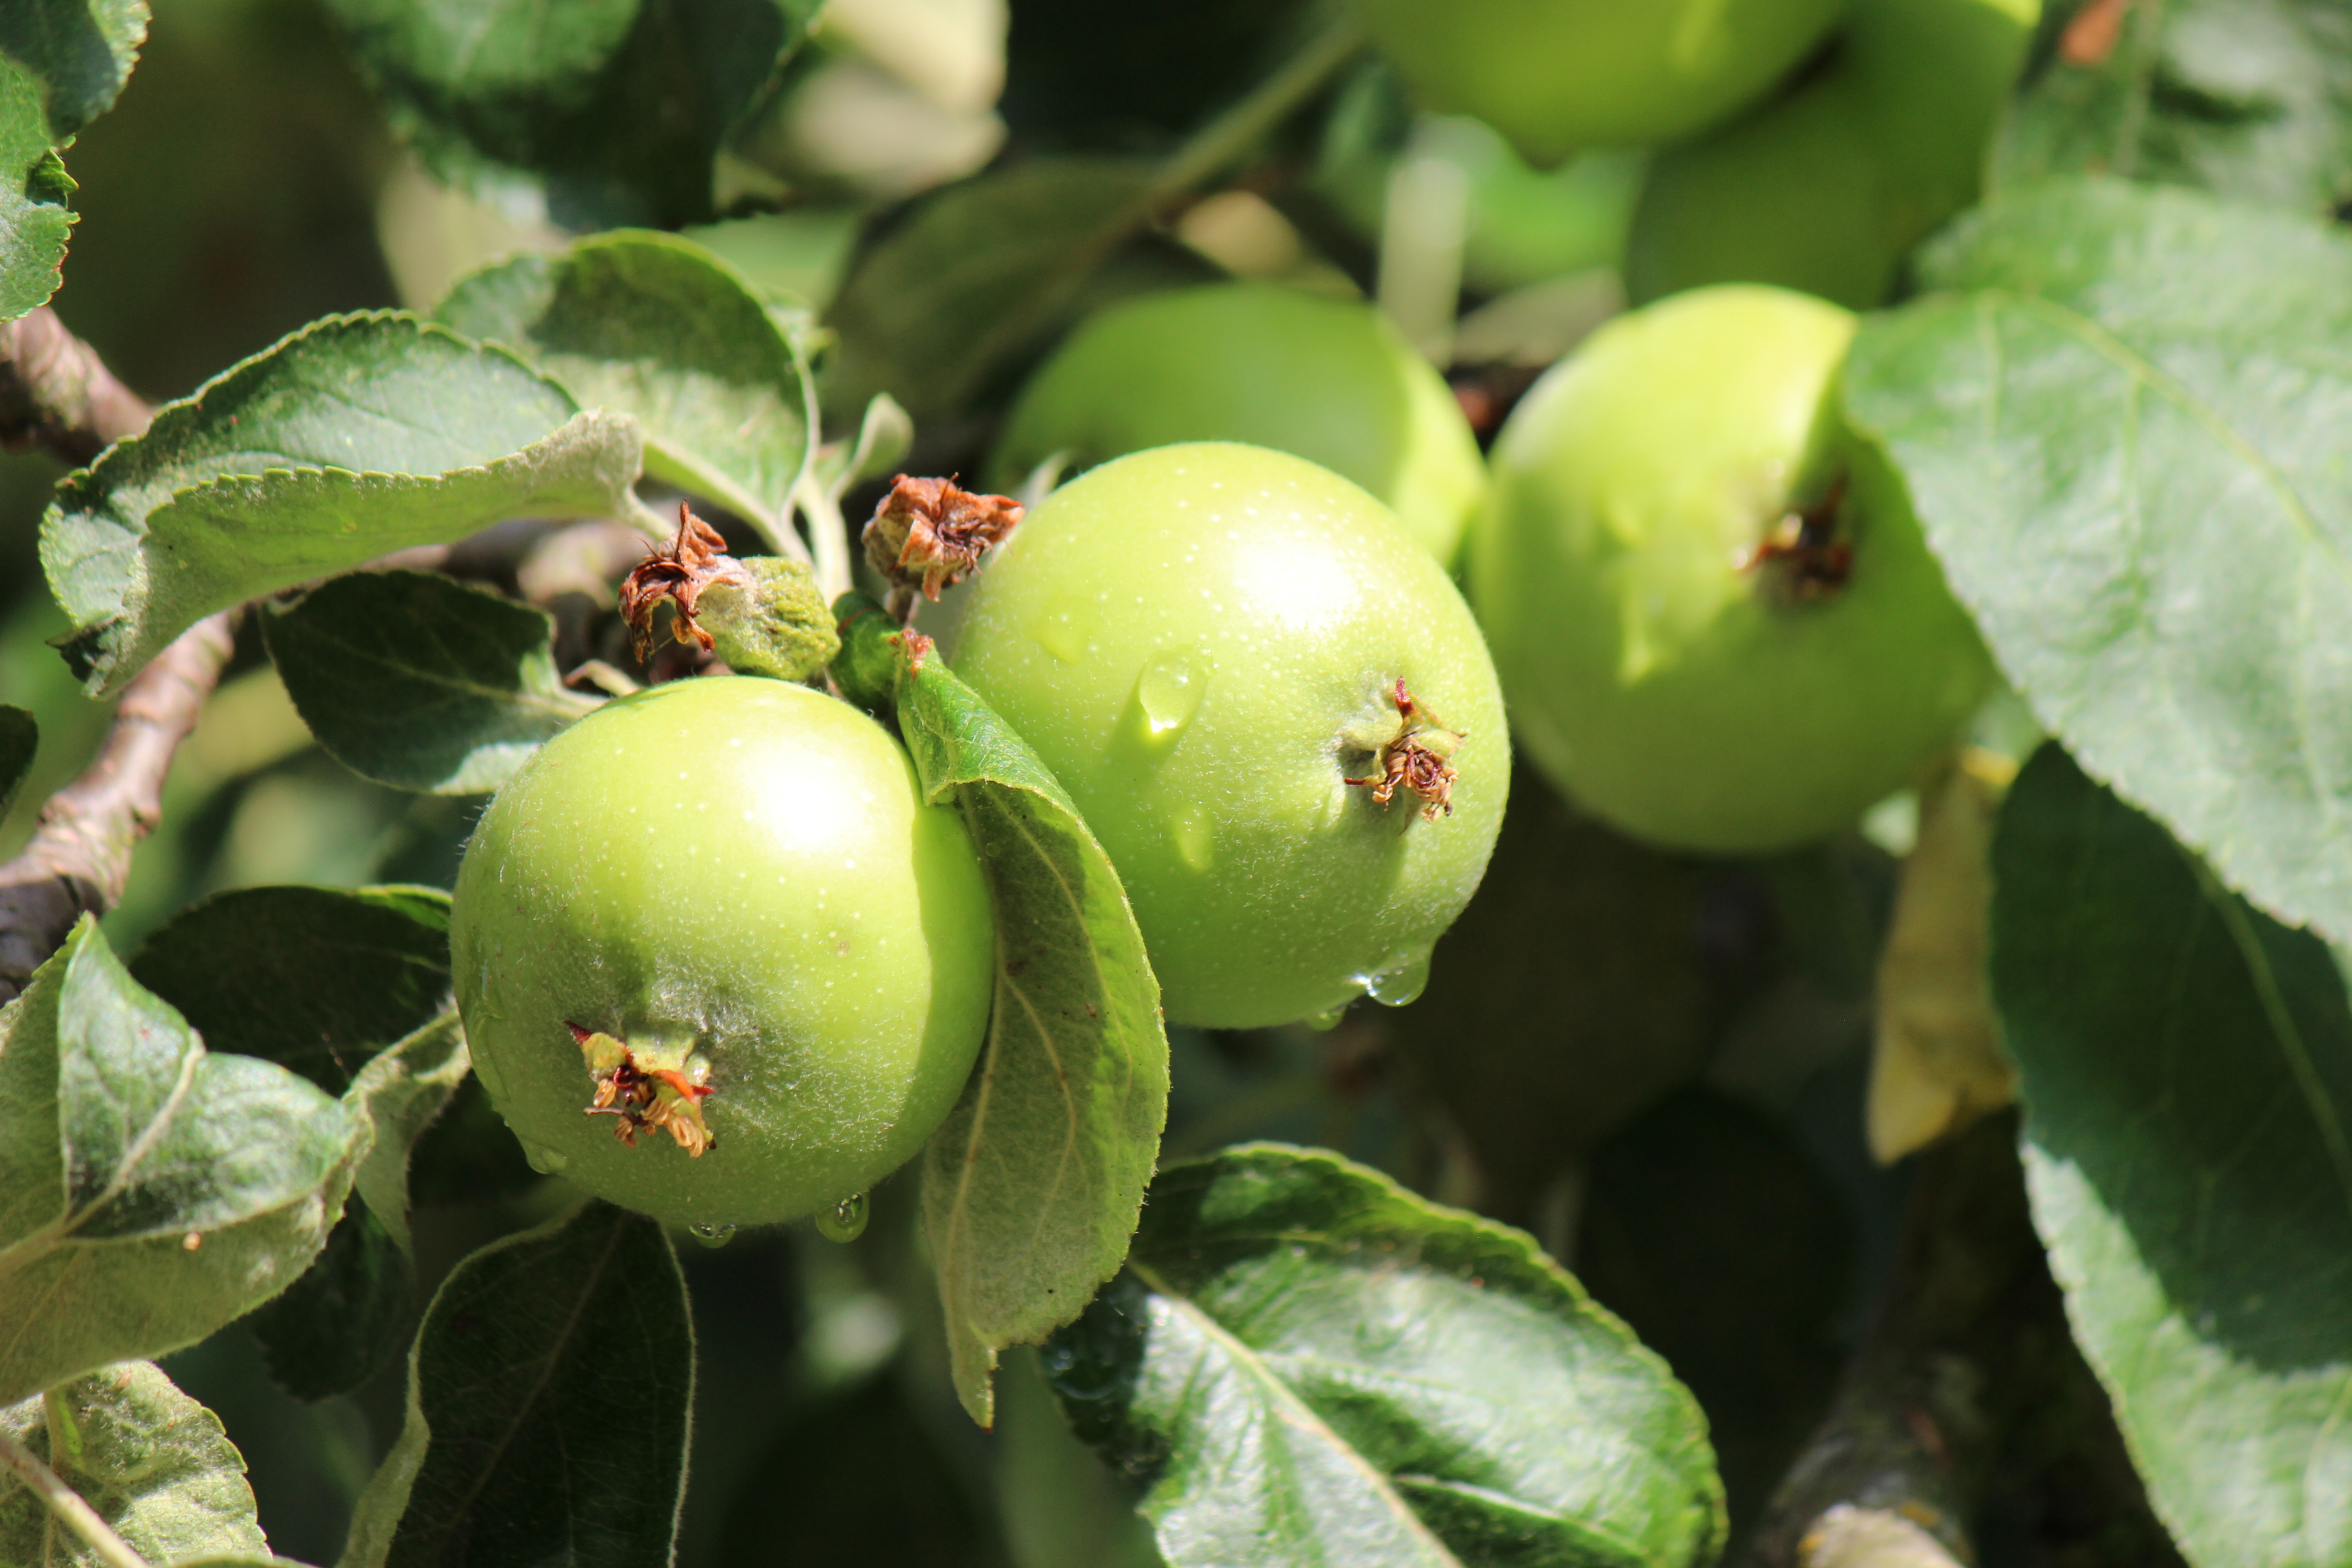
apple, tree, branch, plant, fruit, berry, flower, food, green, produce, botany, flora, shrub, fruits, flowering plant, rose family, acerola, malpighia, land plant, hardy kiwi